Portrait of a Young Girl (Christus)

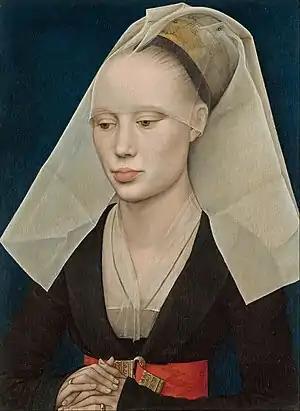
"Portrait of a Woman", Rogier van der Weyden, c. 1460. National Gallery of Art, Washington, D.C. Similarities can be seen in the sculpted features and expression of the model.

The girl has pale skin, almond and slightly oriental eyes and a petulant mouth. She reflects the Gothic ideal of elongated facial features, narrow shoulders, tightly pinned hair and an almost unnaturally long forehead, achieved through tightly pulled-back hair which has been plucked at the top. She is dressed in expensive clothing and jewellery and seems to be uncommonly elegant. She looks out of the canvas in an oblique but self-aware and penetrating manner that some art historians have described as unnerving. Joanna Woods-Marsden remarks that a sitter acknowledging her audience in this way was virtually unprecedented even in Italian portrait painting. Her acknowledgment is accentuated by the painting's crop, which focuses the viewer's gaze in a near-invasive manner that seems to question the relationship between artist, model, patron and viewer.